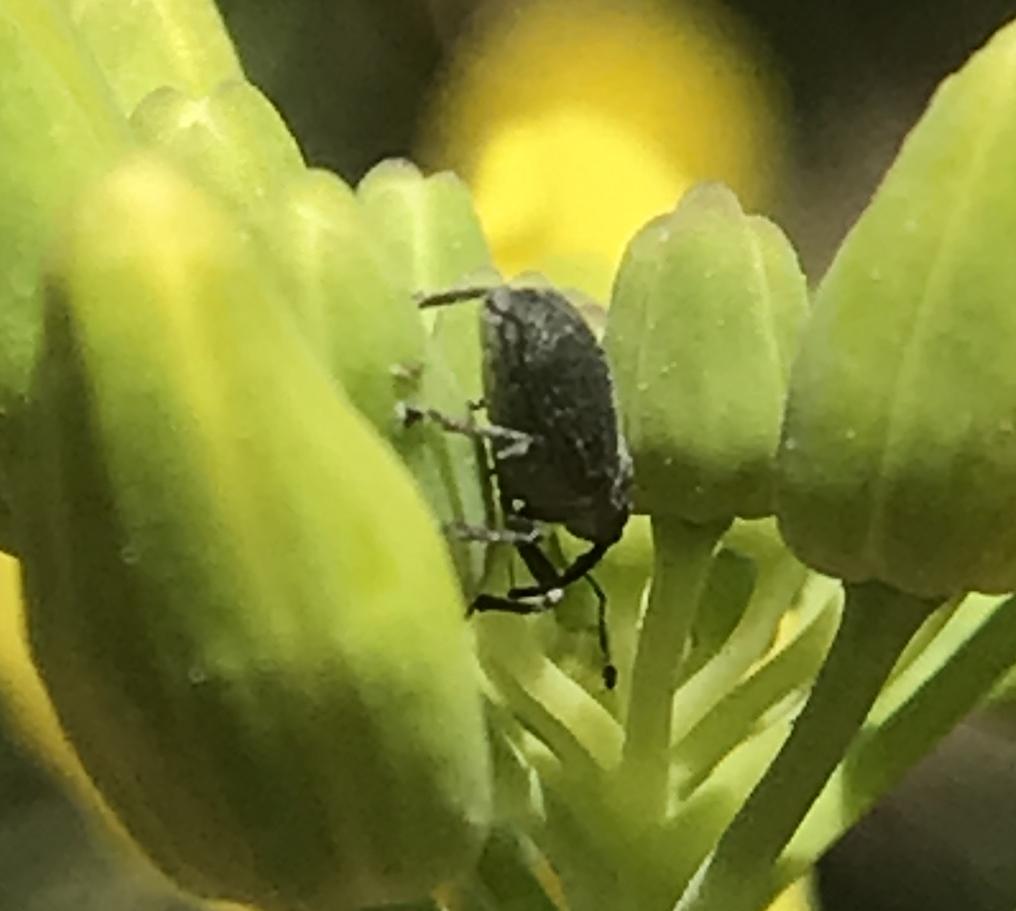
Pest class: Cabbage_seedpod_weevil